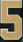
Number: 5